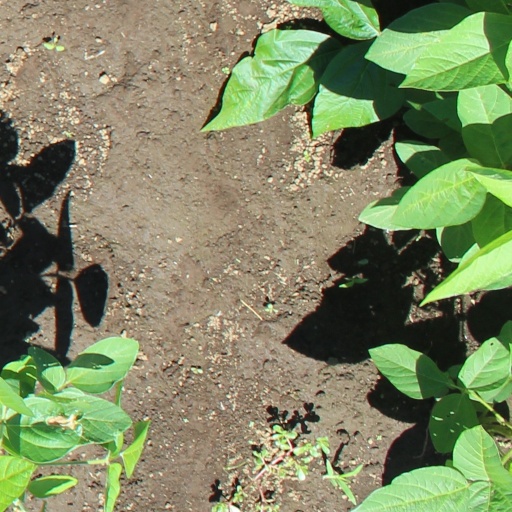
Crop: soybean